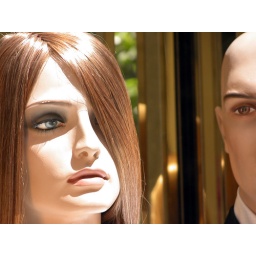
I'm a barbie girl in a plastic world..